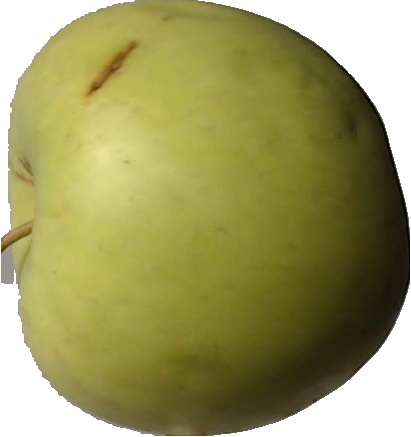
Label: apple_golden_3